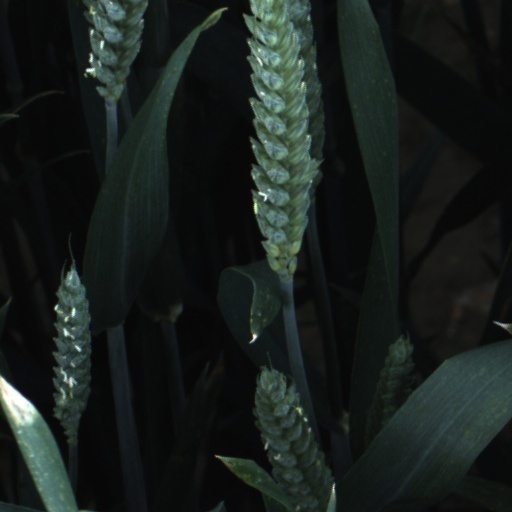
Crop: wheat